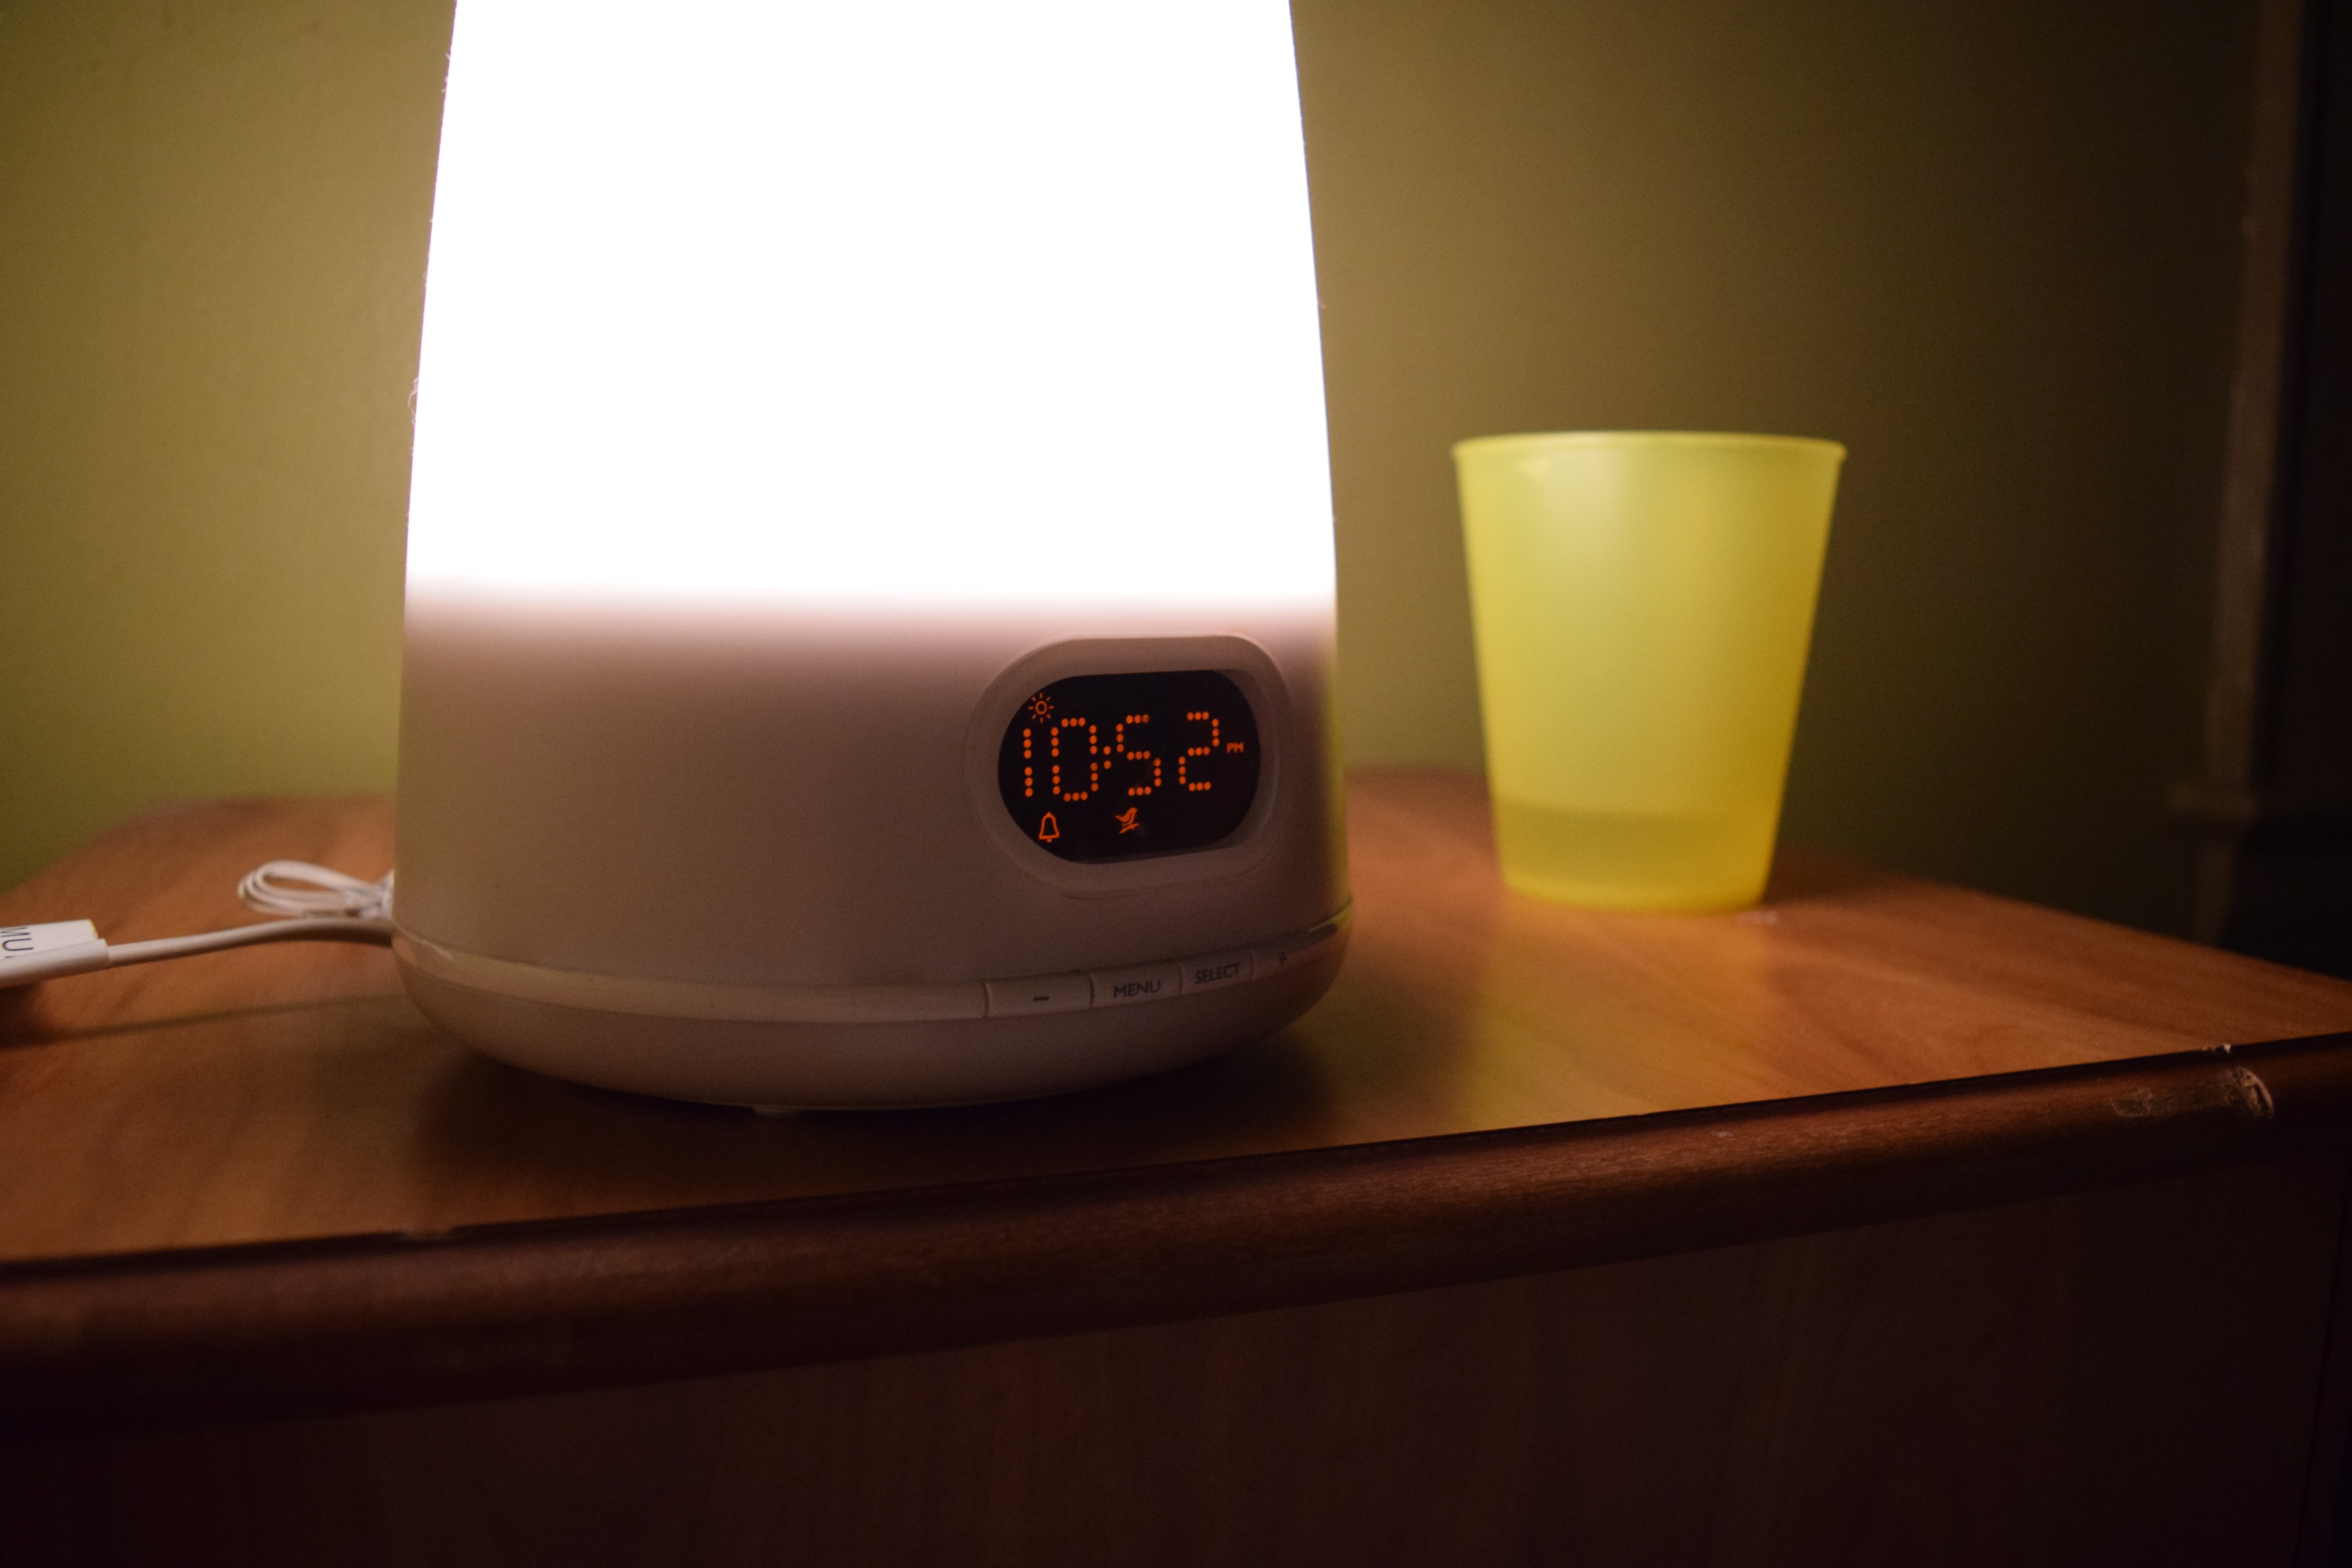
table, light, night, morning, clock, time, home, alarm clock, alarm, cup, television, lamp, furniture, room, yellow, candle, lighting, bedroom, sleep, bed, light fixture, shape, snooze, wake up, snoozing, display device